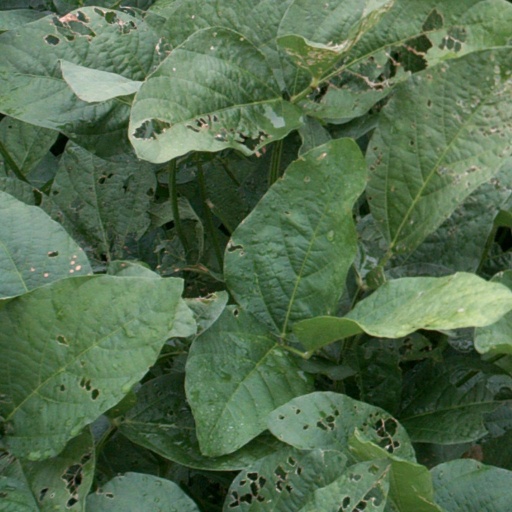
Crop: soybean